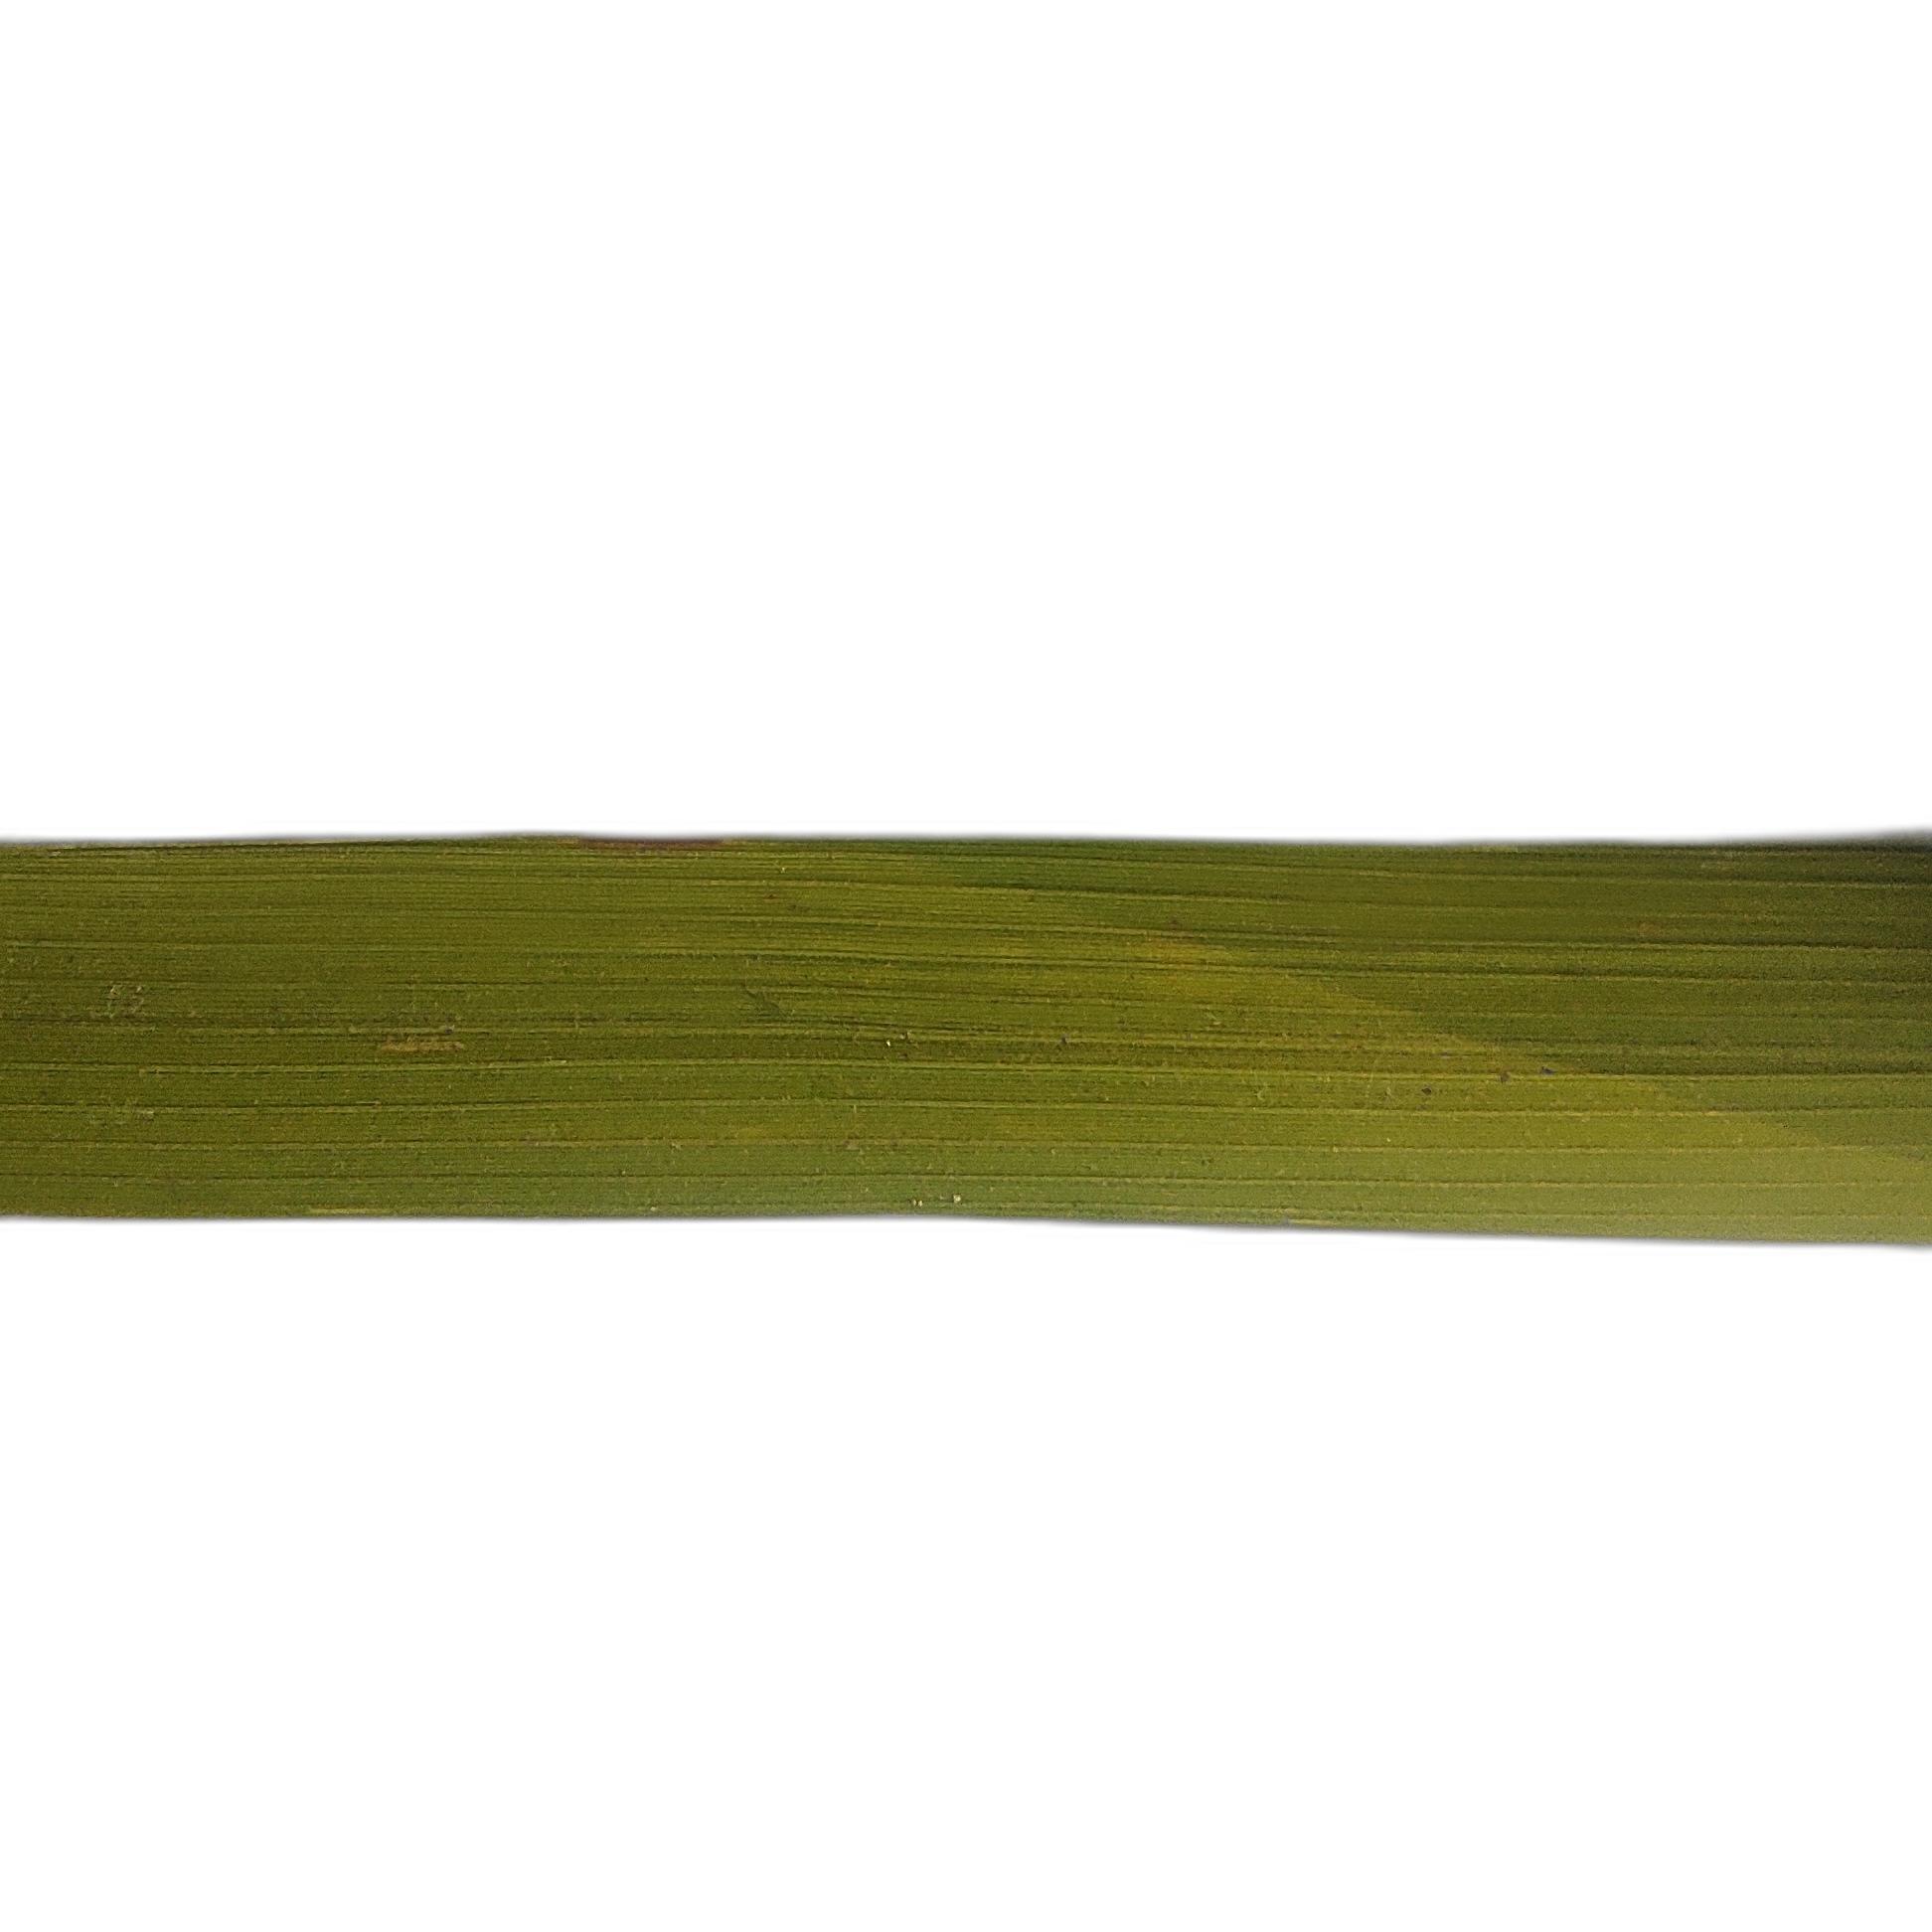
Label: Healthy